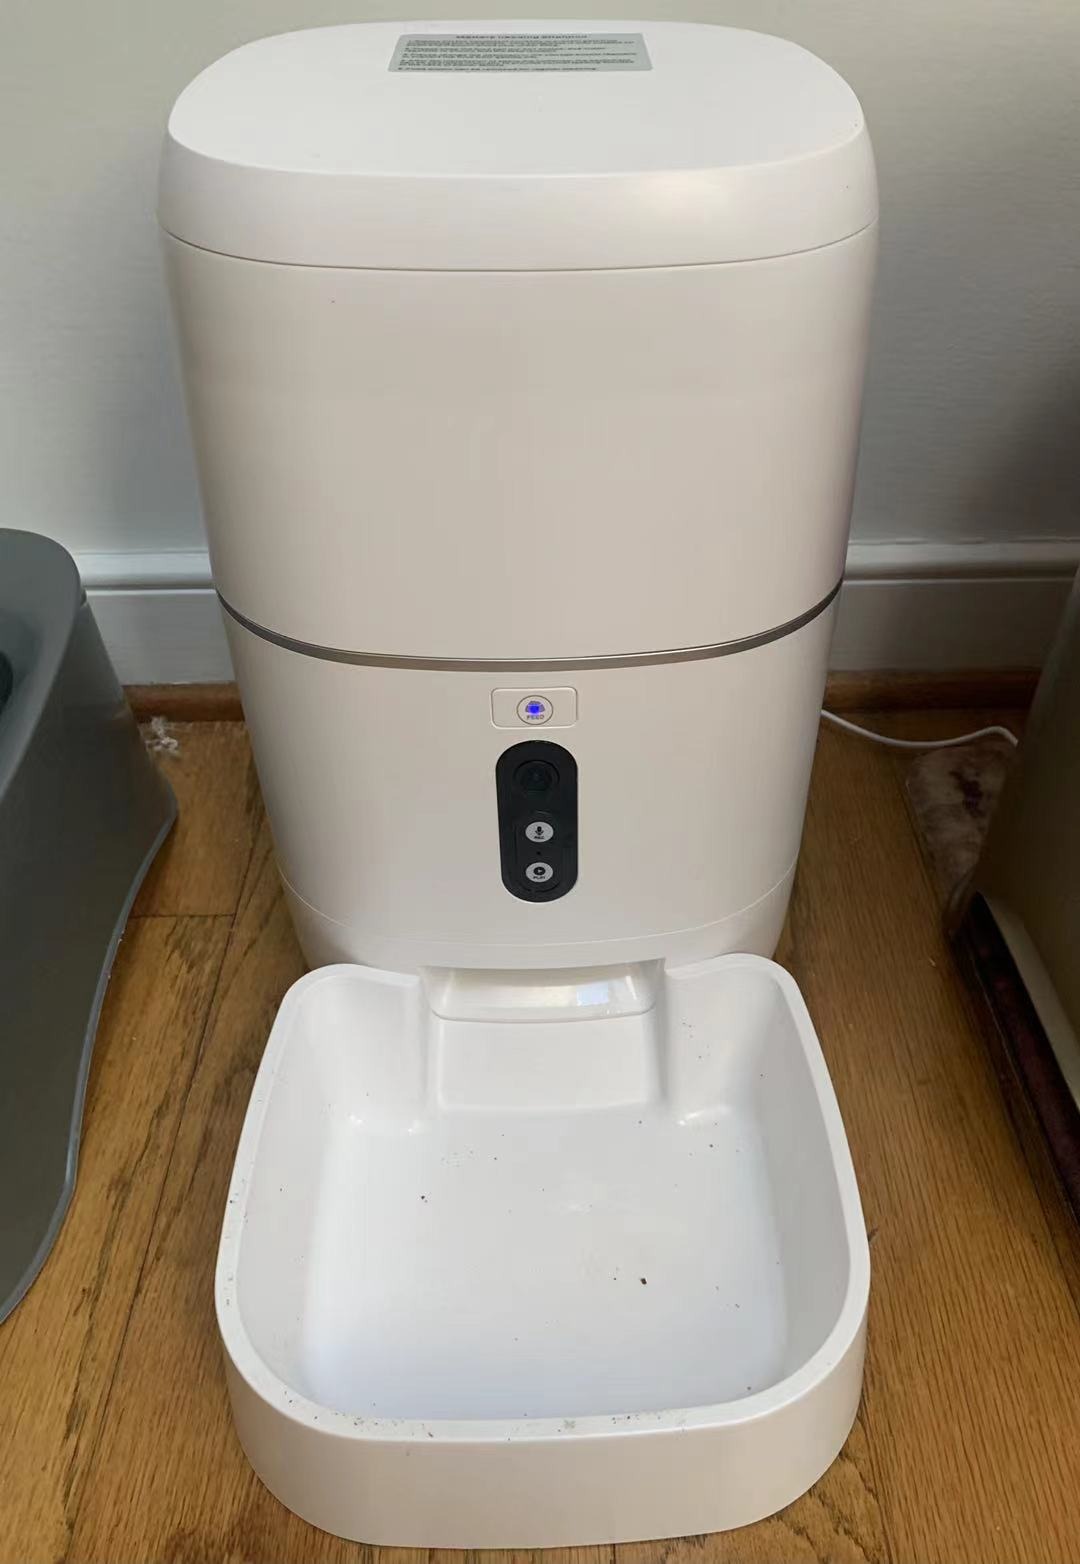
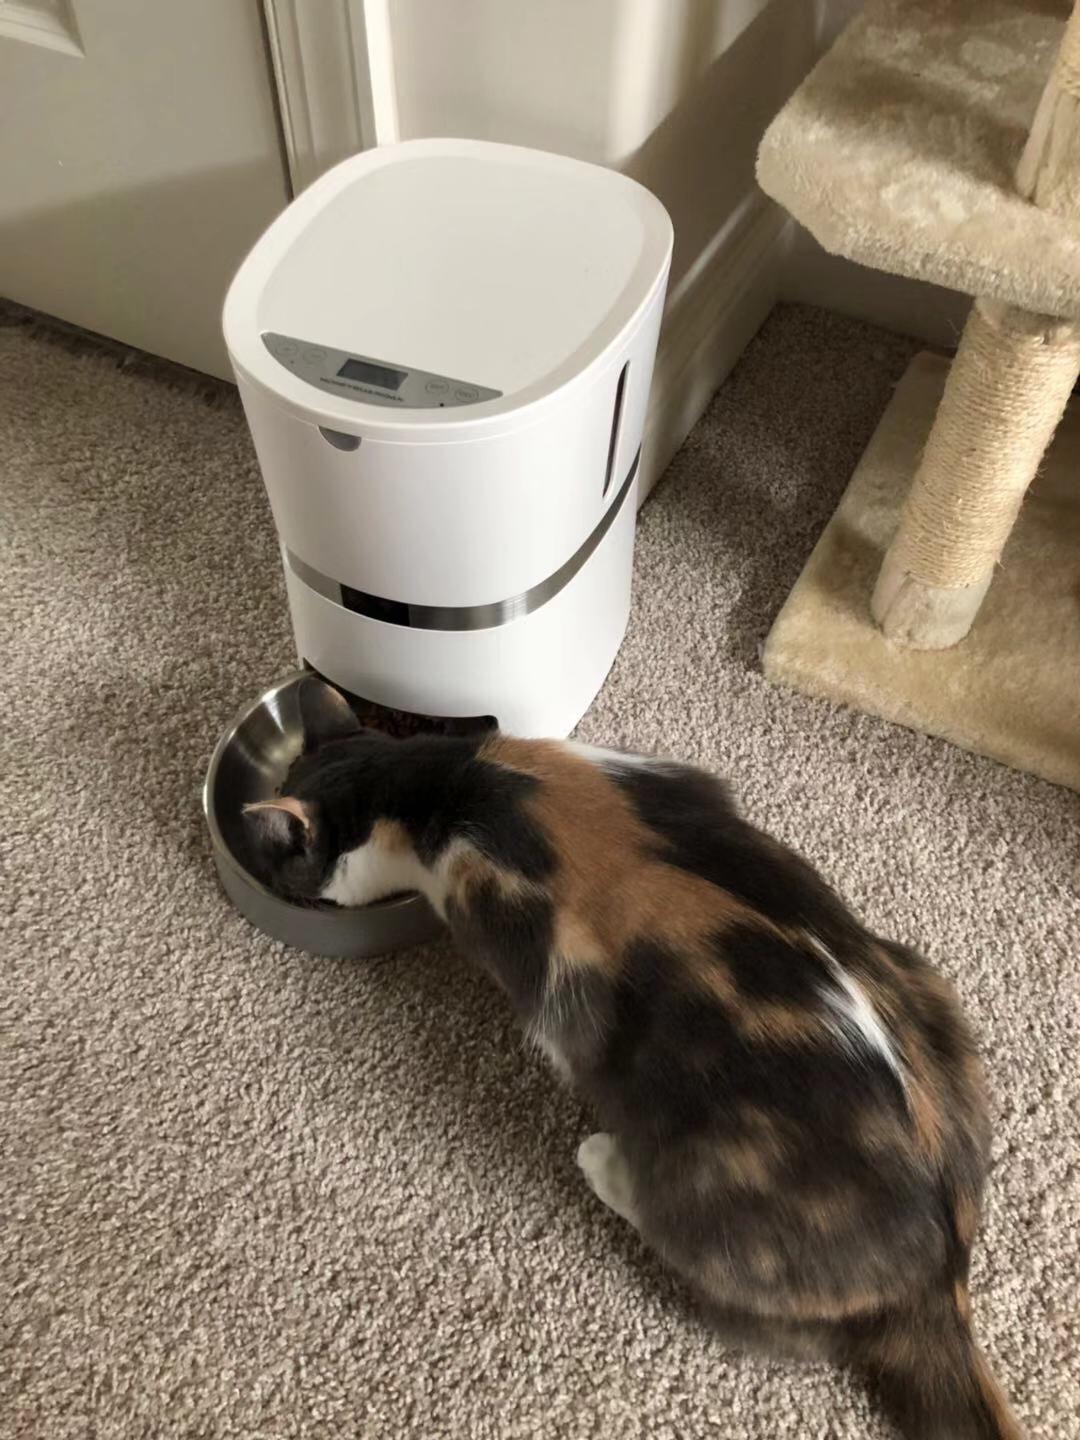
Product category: items_feeder
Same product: no